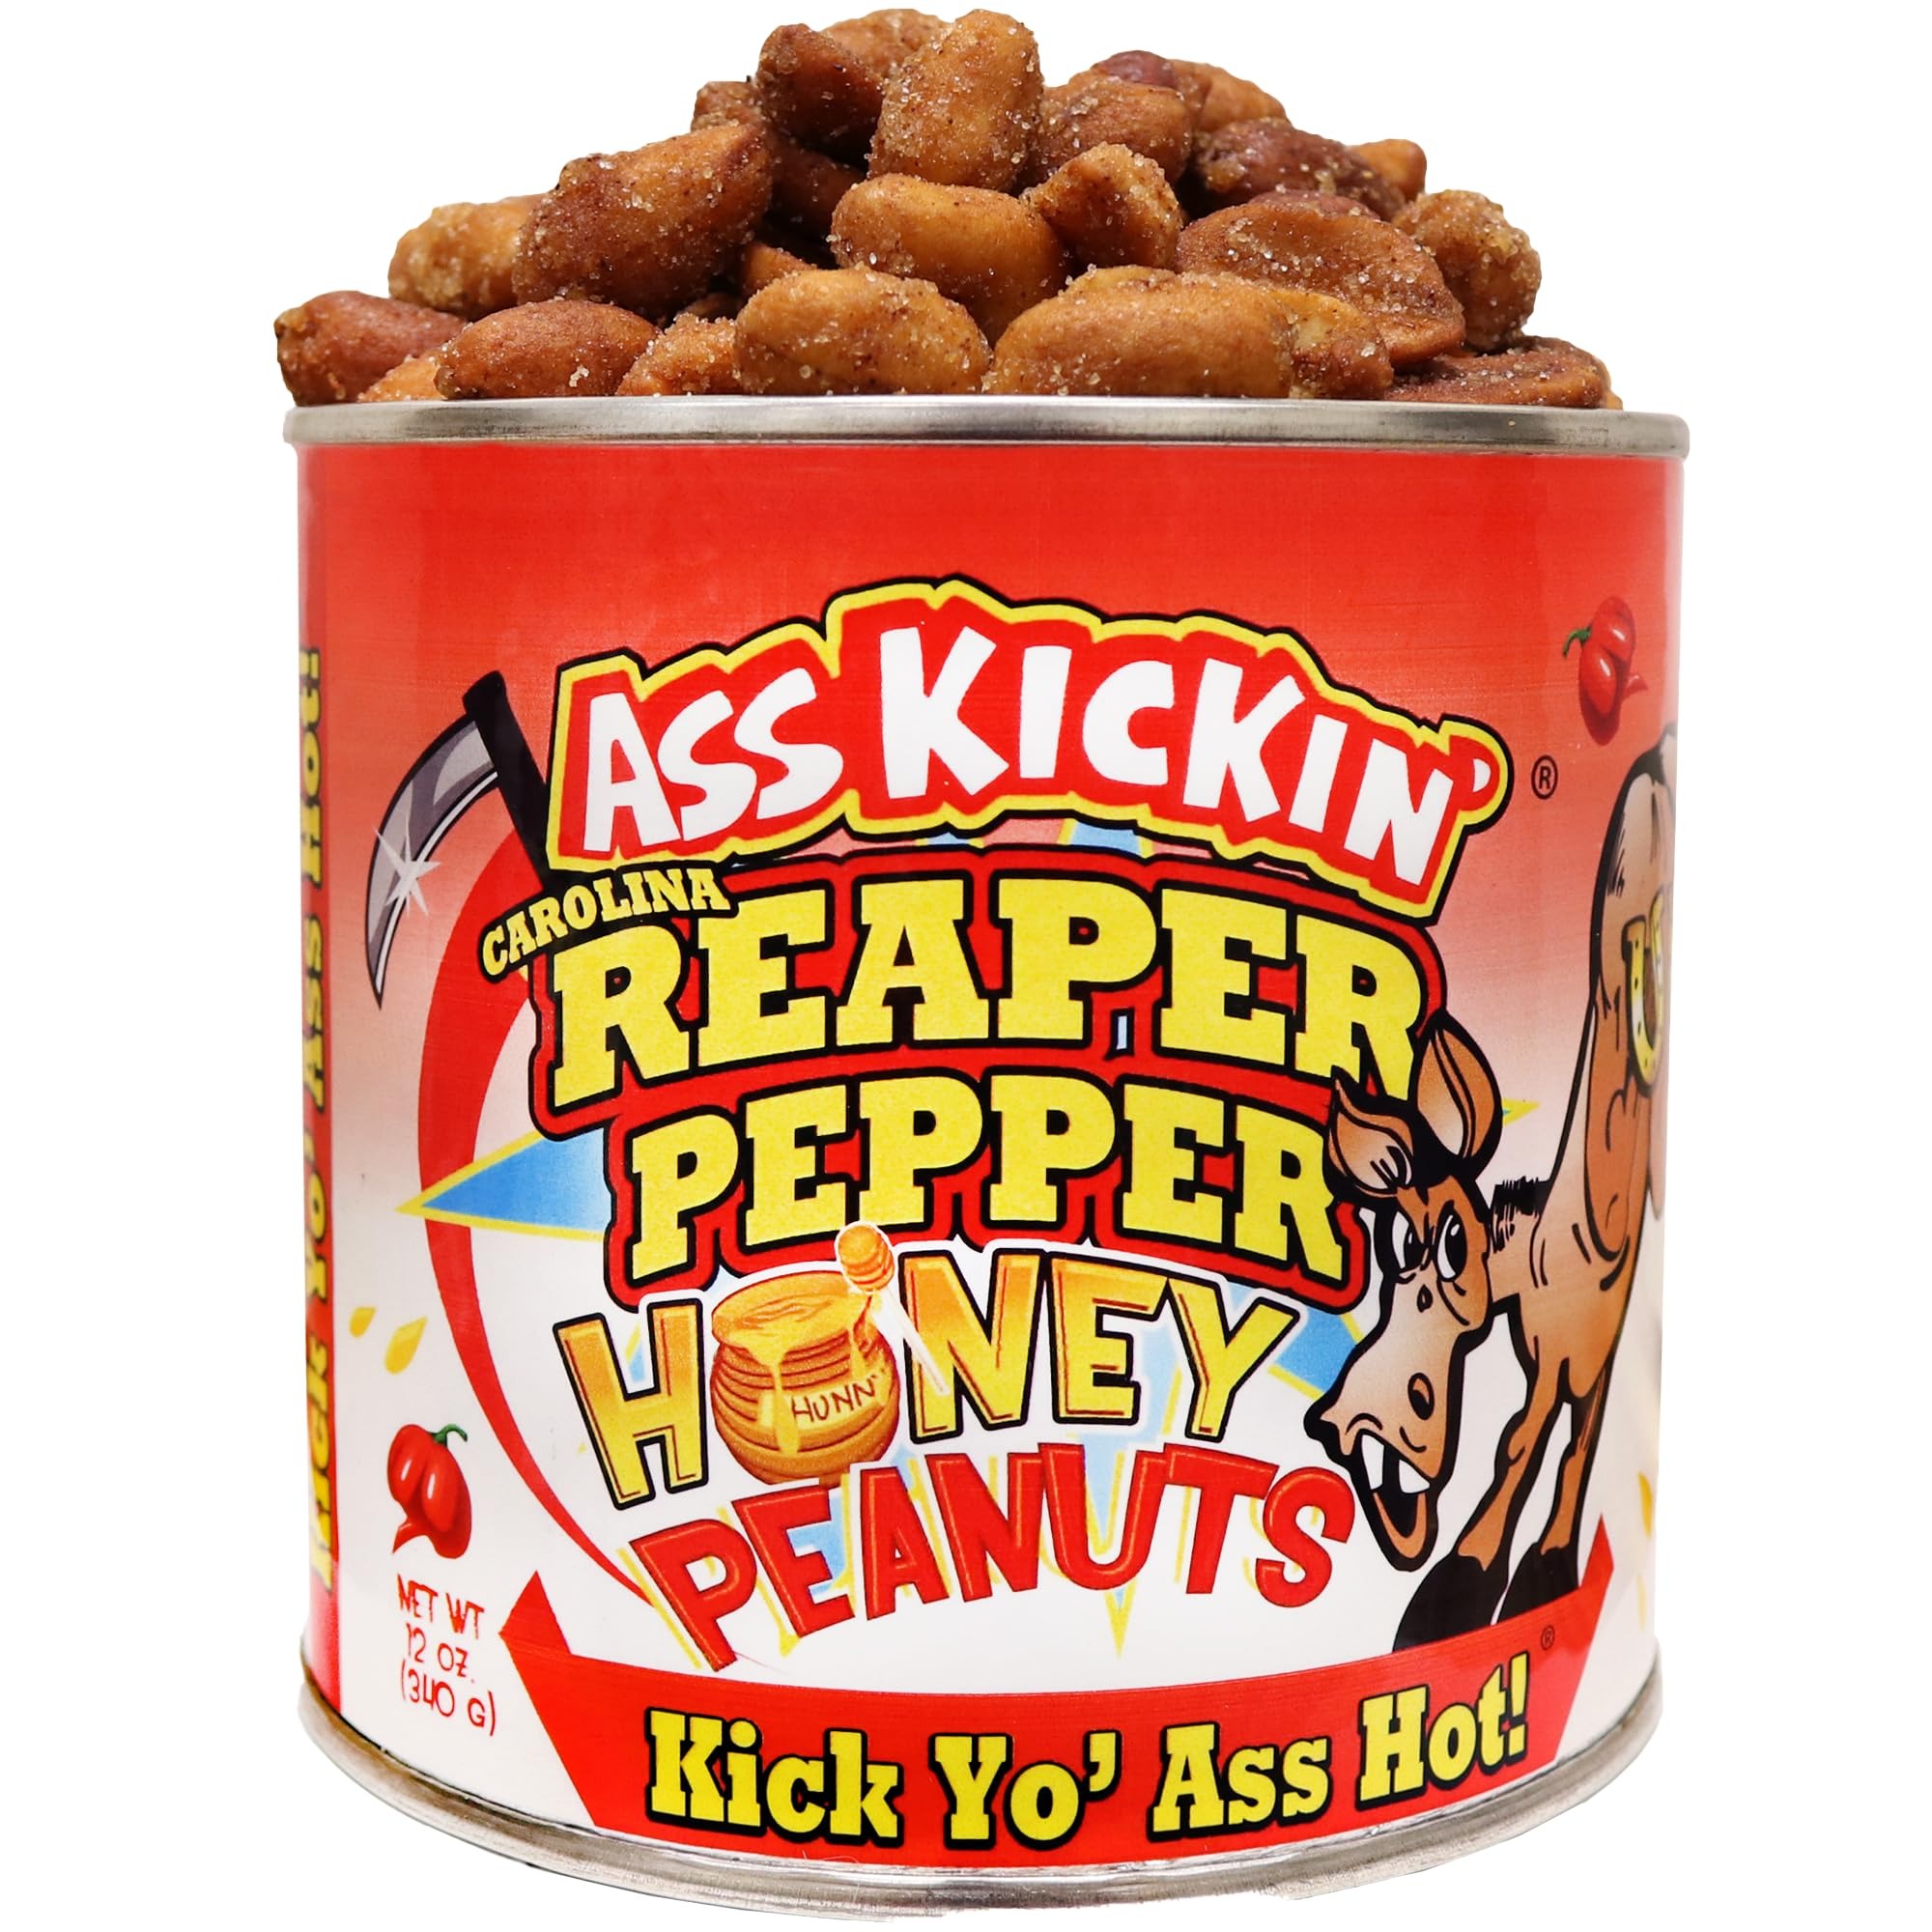
Item Name: ASS KICKIN’ Carolina Reaper Spicy Hot Peanuts – 12oz - Ultimate Spicy Gourmet Gift Peanuts - Try if you dare!
Bullet Point 1: CAROLINA REAPER PEANUTS: The perfect spicy hot peanuts for the fans of the hottest pepper on the planet. Challenge yourself to make it through a can!
Bullet Point 2: SPICY HOT PEANUTS: Our peanuts bring spicy flavor to the next level. If you can take the heat, these delicious hot peanuts will be your new go-to snack when want something crunchy and spicy with a natural taste.
Bullet Point 3: HEALTHY SNACK: Instead of snacking on the usual high carbs and high sugar foods, make a healthier choice. These hot peanuts are packed with protein and nutrition perfect for adults or kids looking for a touch of spicy heat.
Bullet Point 4: ON THE RUN: Whenever you need a snack “on the run” and you need to stay moving through your busy day. This is the perfect food to power you through a tough workout, long workdays, and the ever-growing to-do lists.
Bullet Point 5: NUTRITIOUS: These spicy hot peanuts are packed with nutrition and protein. They are cholesterol-free and do an excellent job of satisfying hunger not to mention they are packed with Vitamin E. Perfect healthy and spicy snack for the busy body. With all the different flavors, there is a good snack for everyone.
Product Description: <b>CAROLINA REAPER PEANUTS: </b>The perfect spicy hot peanuts for the fans of the hottest pepper on the planet. Challenge yourself to make it through a can!<p> <b>SPICY HOT PEANUTS: </b>Our peanuts bring spicy flavor to the next level. If you can take the heat, these delicious hot peanuts will be your new go-to snack when want something crunchy and spicy with a natural taste.<p> <b>HEALTHY SNACK:</b> Instead of snacking on the usual high carbs and high sugar foods, make a healthier choice. These hot peanuts are packed with protein and nutrition perfect for adults or kids looking for a touch of spicy heat.<p> <b>ON THE RUN: </b>Whenever you need a snack “on the run” and you need to stay moving through your busy day. This is the perfect food to power you through a tough workout, long workdays, and the ever-growing to-do lists. <p> <b>NUTRITIOUS: </b>These spicy hot peanuts are packed with nutrition and protein. They are cholesterol-free and do an excellent job of satisfying hunger not to mention they are packed with Vitamin E. Perfect healthy and spicy snack for the busy body. With all the different flavors, there is a good snack for everyone.<p><br> Peanuts loaded with honey & Caronlina Reaper Pepper. These new explosive nuts are addicting and extremely hot!
Value: 12.0
Unit: Ounce

Price: 13.9